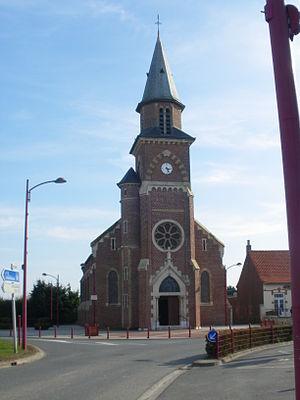
Vue de l'église Saint-Michel de Fréthun.
Fréthun est une commune française située dans le département du Pas-de-Calais en région Hauts-de-France.